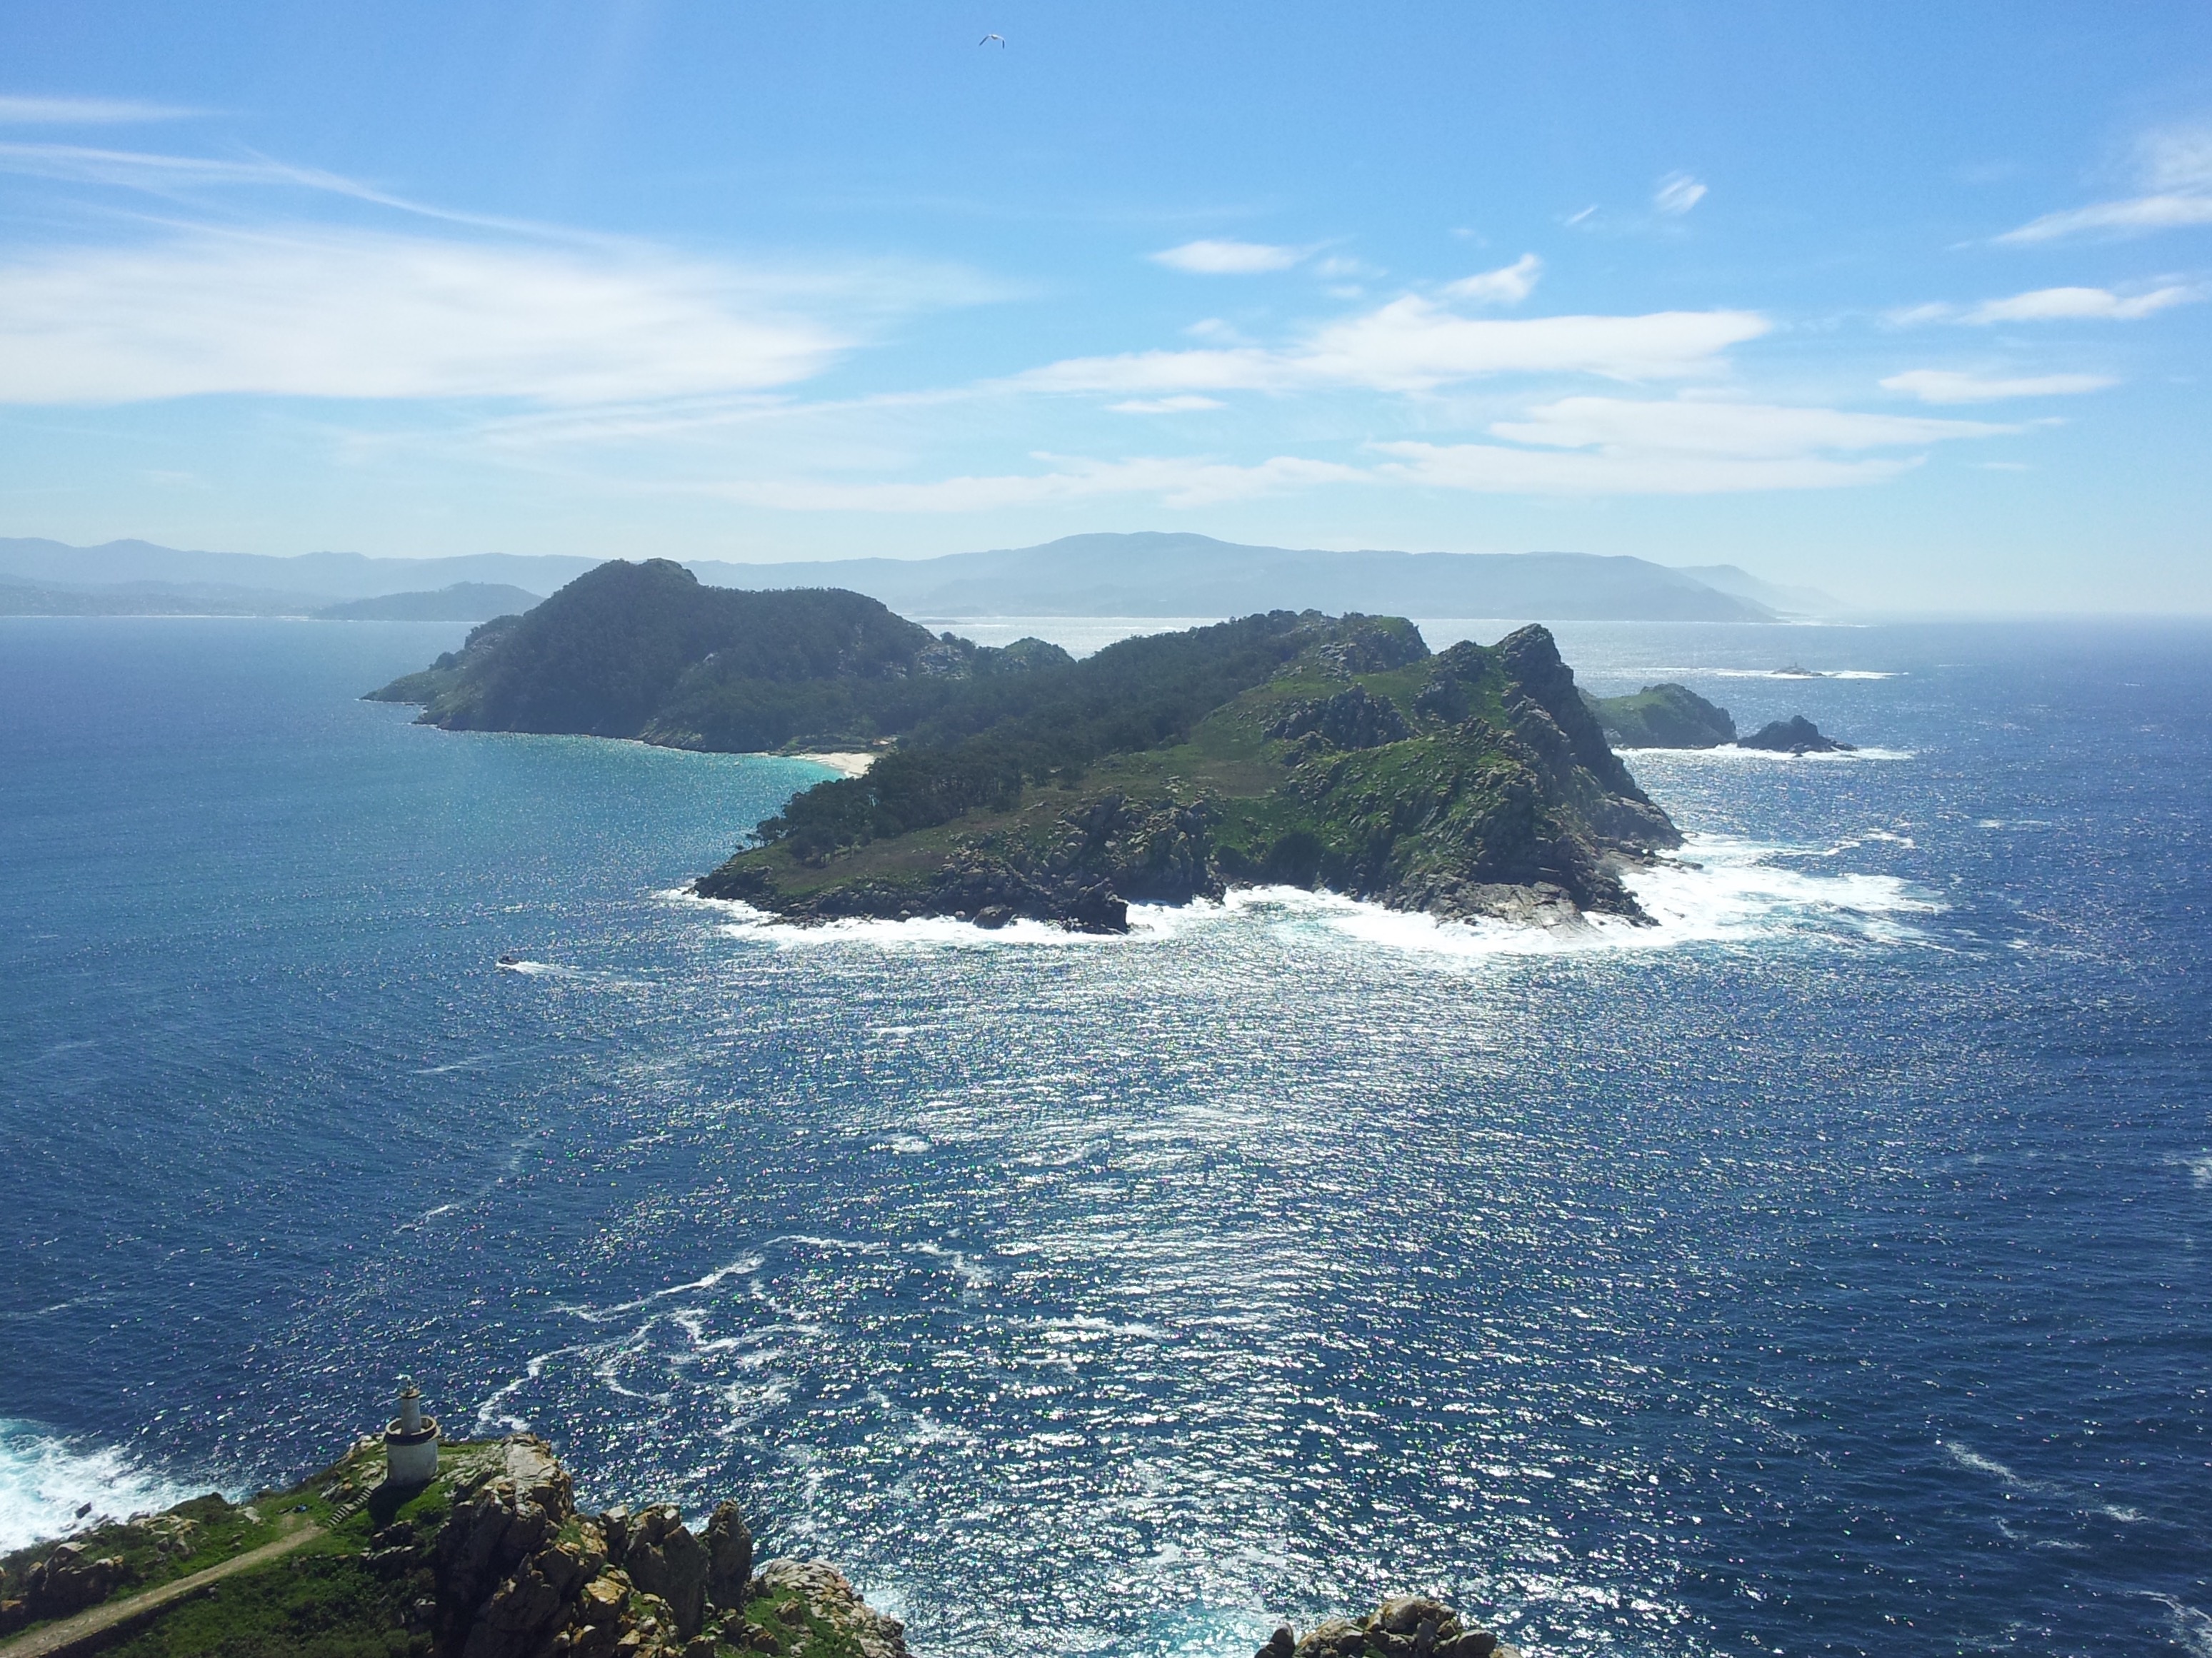
beach, landscape, sea, coast, water, nature, rock, ocean, horizon, sky, summer, cliff, cove, holiday, bay, island, blue, fjord, terrain, national park, body of water, headland, clouds, spain, outlook, galicia, archipelago, atlantic, mood, sea view, cape, islet, vigo, murmur, landform, by the sea, nature reserve, isla cies, geographical feature, promontory